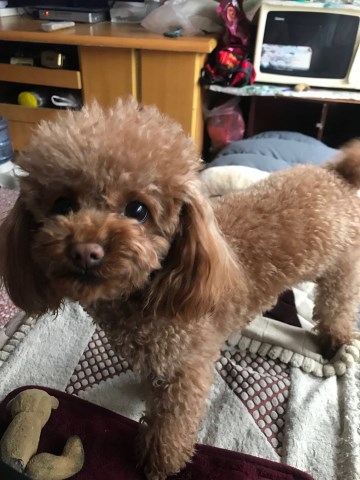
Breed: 7449-n000128-teddy